Amos Frumkin

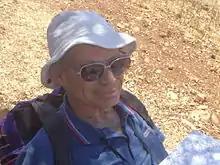
Amos Frumkin

Amos Frumkin (born in 1953) is an Israeli geologist, speleologist, and professor of geology at the Hebrew University of Jerusalem.